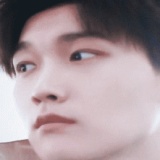
diễn viên Hinh Chiêu Lâm